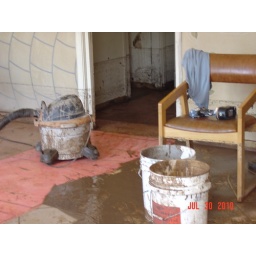
high water mark in building